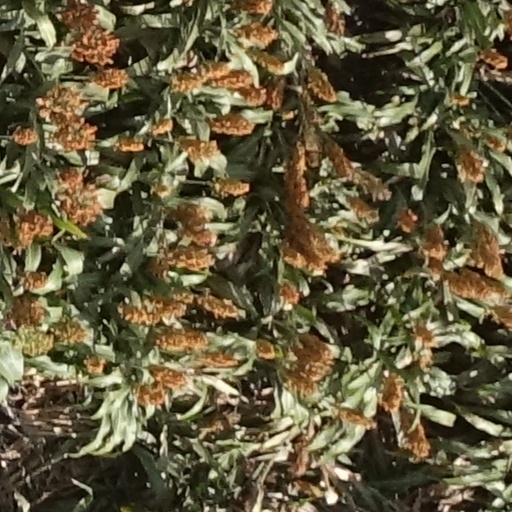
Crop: sorghum